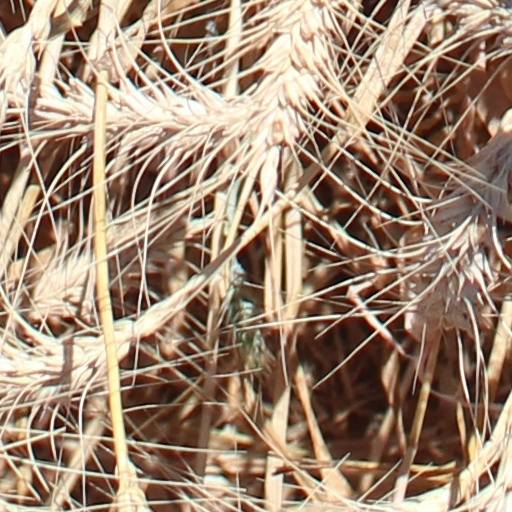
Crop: wheat